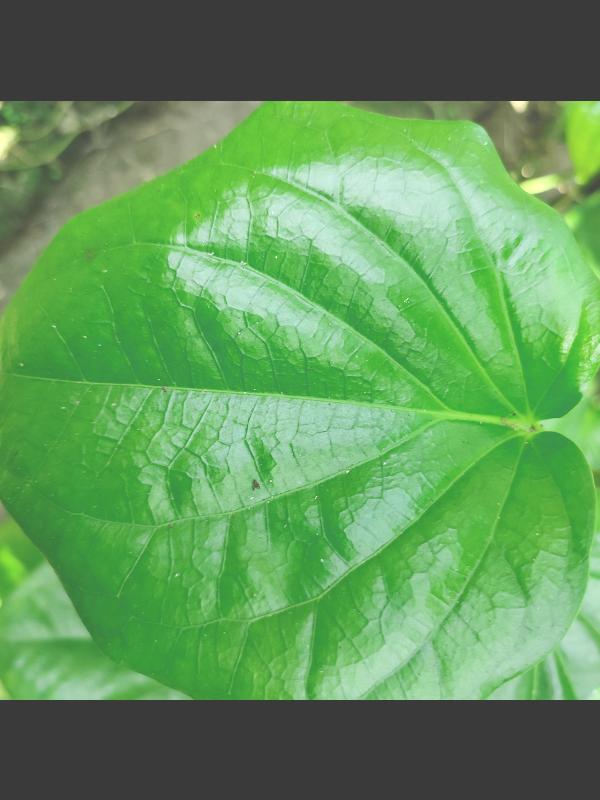
Label: Healthy_Leaf